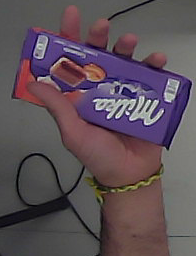
Product: milka_chocolate